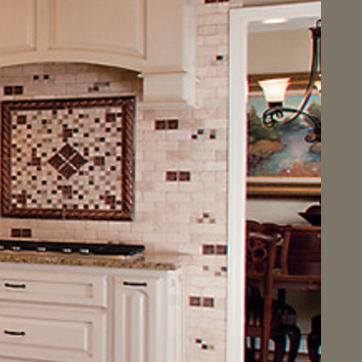
Material: tile